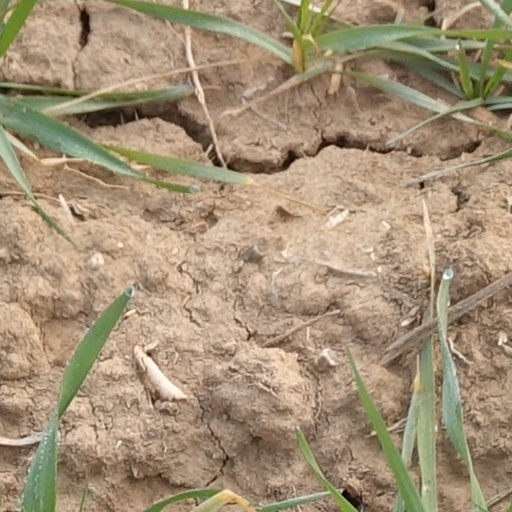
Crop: wheat